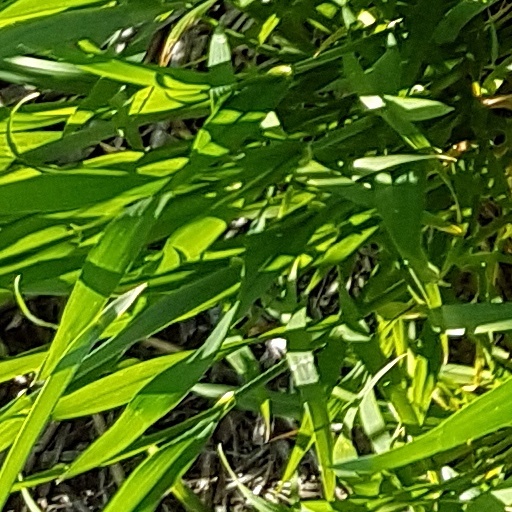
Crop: wheat